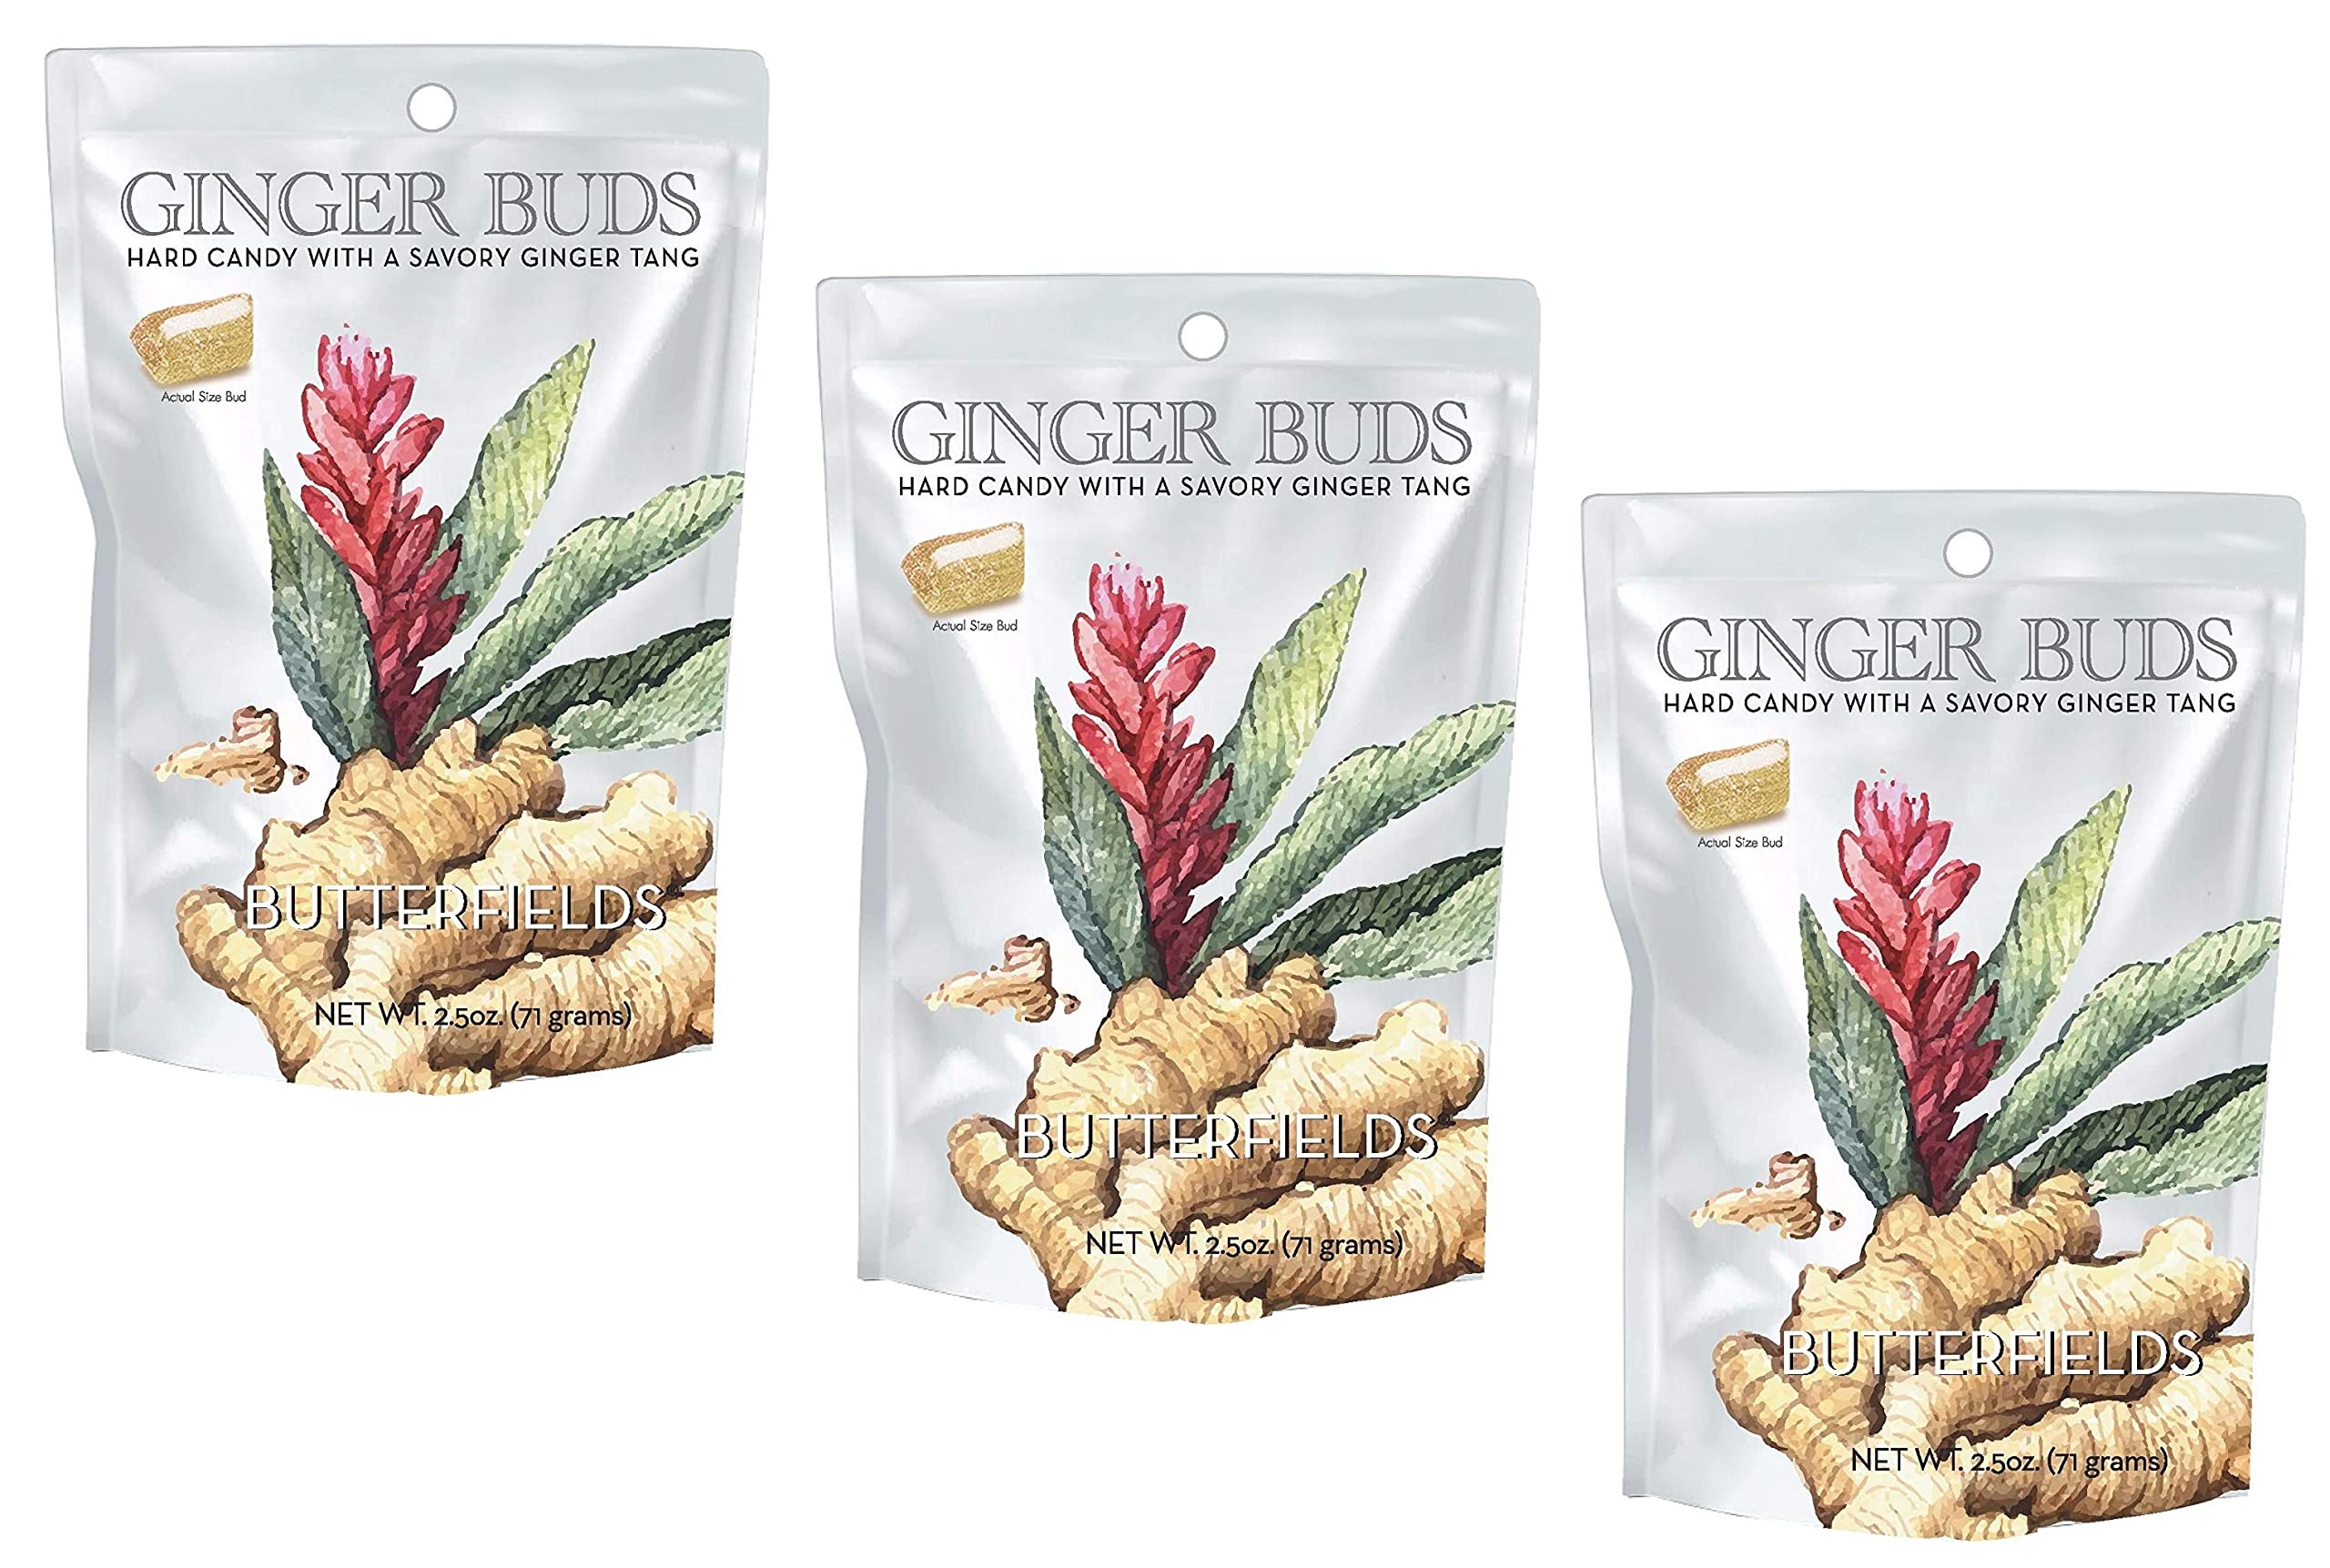
Item Name: Butterfields Candy - Gourmet, Old-Fashioned GINGER Buds Hard Candy | Gluten Free | Made with 100% Real, Pure Cane Sugar | Handcrafted in the USA- 2.5 oz. (3-Pack)
Bullet Point 1: SIGNATURE FLAVOR: A delicious old-fashioned hard candy with a savory ginger tang.
Bullet Point 2: GLUTEN & DAIRY FREE: Butterfields is dedicated to using the best products on the market. Our buds are 100% dairy free, gluten free and made with pure cane sugar.
Bullet Point 3: LOW CALORIE OPTION: Each candy bud is only 12 calories!
Bullet Point 4: OLD FASHIONED CANDY: Using time honored recipes, Butterfields Candy is handcrafted in copper kettles producing buds that resemble precious gems each with a unique shape and texture. At Butterfields we continue to craft candy in the same way our founders did back in 1924.
Bullet Point 5: MADE IN USA: Family owned and operated in North Carolina, Butterfields Candy proudly manufactures and packages all of its candy in the United States of America.
Product Description: Treat your taste buds with a one-of-a-kind confection backed by over 90 years of artisan candy-making expertise. In 1924, in a North Carolina town, three candy makers came up with a hard-candy recipe like no other. Decades later, we're still crafting candy using the same time-tested process — so you can enjoy the same distinctive buds treasured by generations before you. Butterfields buds look like precious gems, each with a unique shape and texture that's the result of being made by hand. Our Ginger Buds have a delicious savory ginger tang!
Value: 7.5
Unit: Ounce

Price: 14.99